Amrita

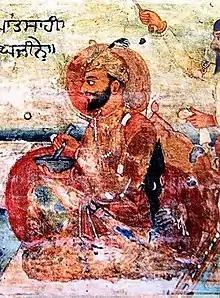
Old Sikh fresco art from the Akal Takht, Amritsar of Guru Gobind Singh preparing "Amrit"

Amrita is repeatedly referred to as the drink of the devas, which grants them immortality. Despite this, the nectar does not actually offer true immortality. Instead, by partaking it, the devas were able to attain a higher level of knowledge and power, which they had lost due to the curse of the sage Durvasa, as described in the Samudra Manthana legend. It tells how the devas, after the curse, begin to lose their immortality. Assisted by their rivals, the asuras, the devas begin to churn the ocean, releasing, among other extraordinary objects and beings, a pitcher of amrita, held by the deity Dhanvantari.